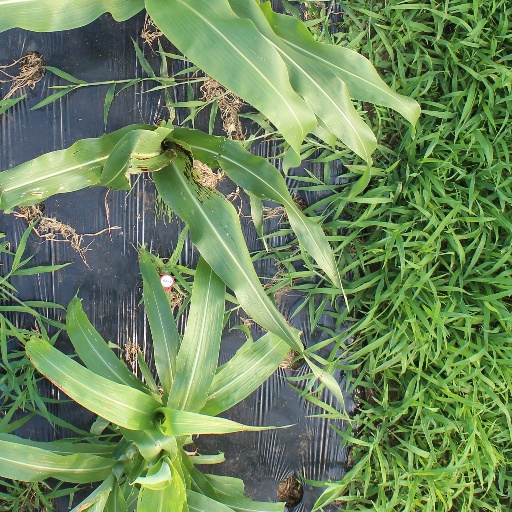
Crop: sorghum